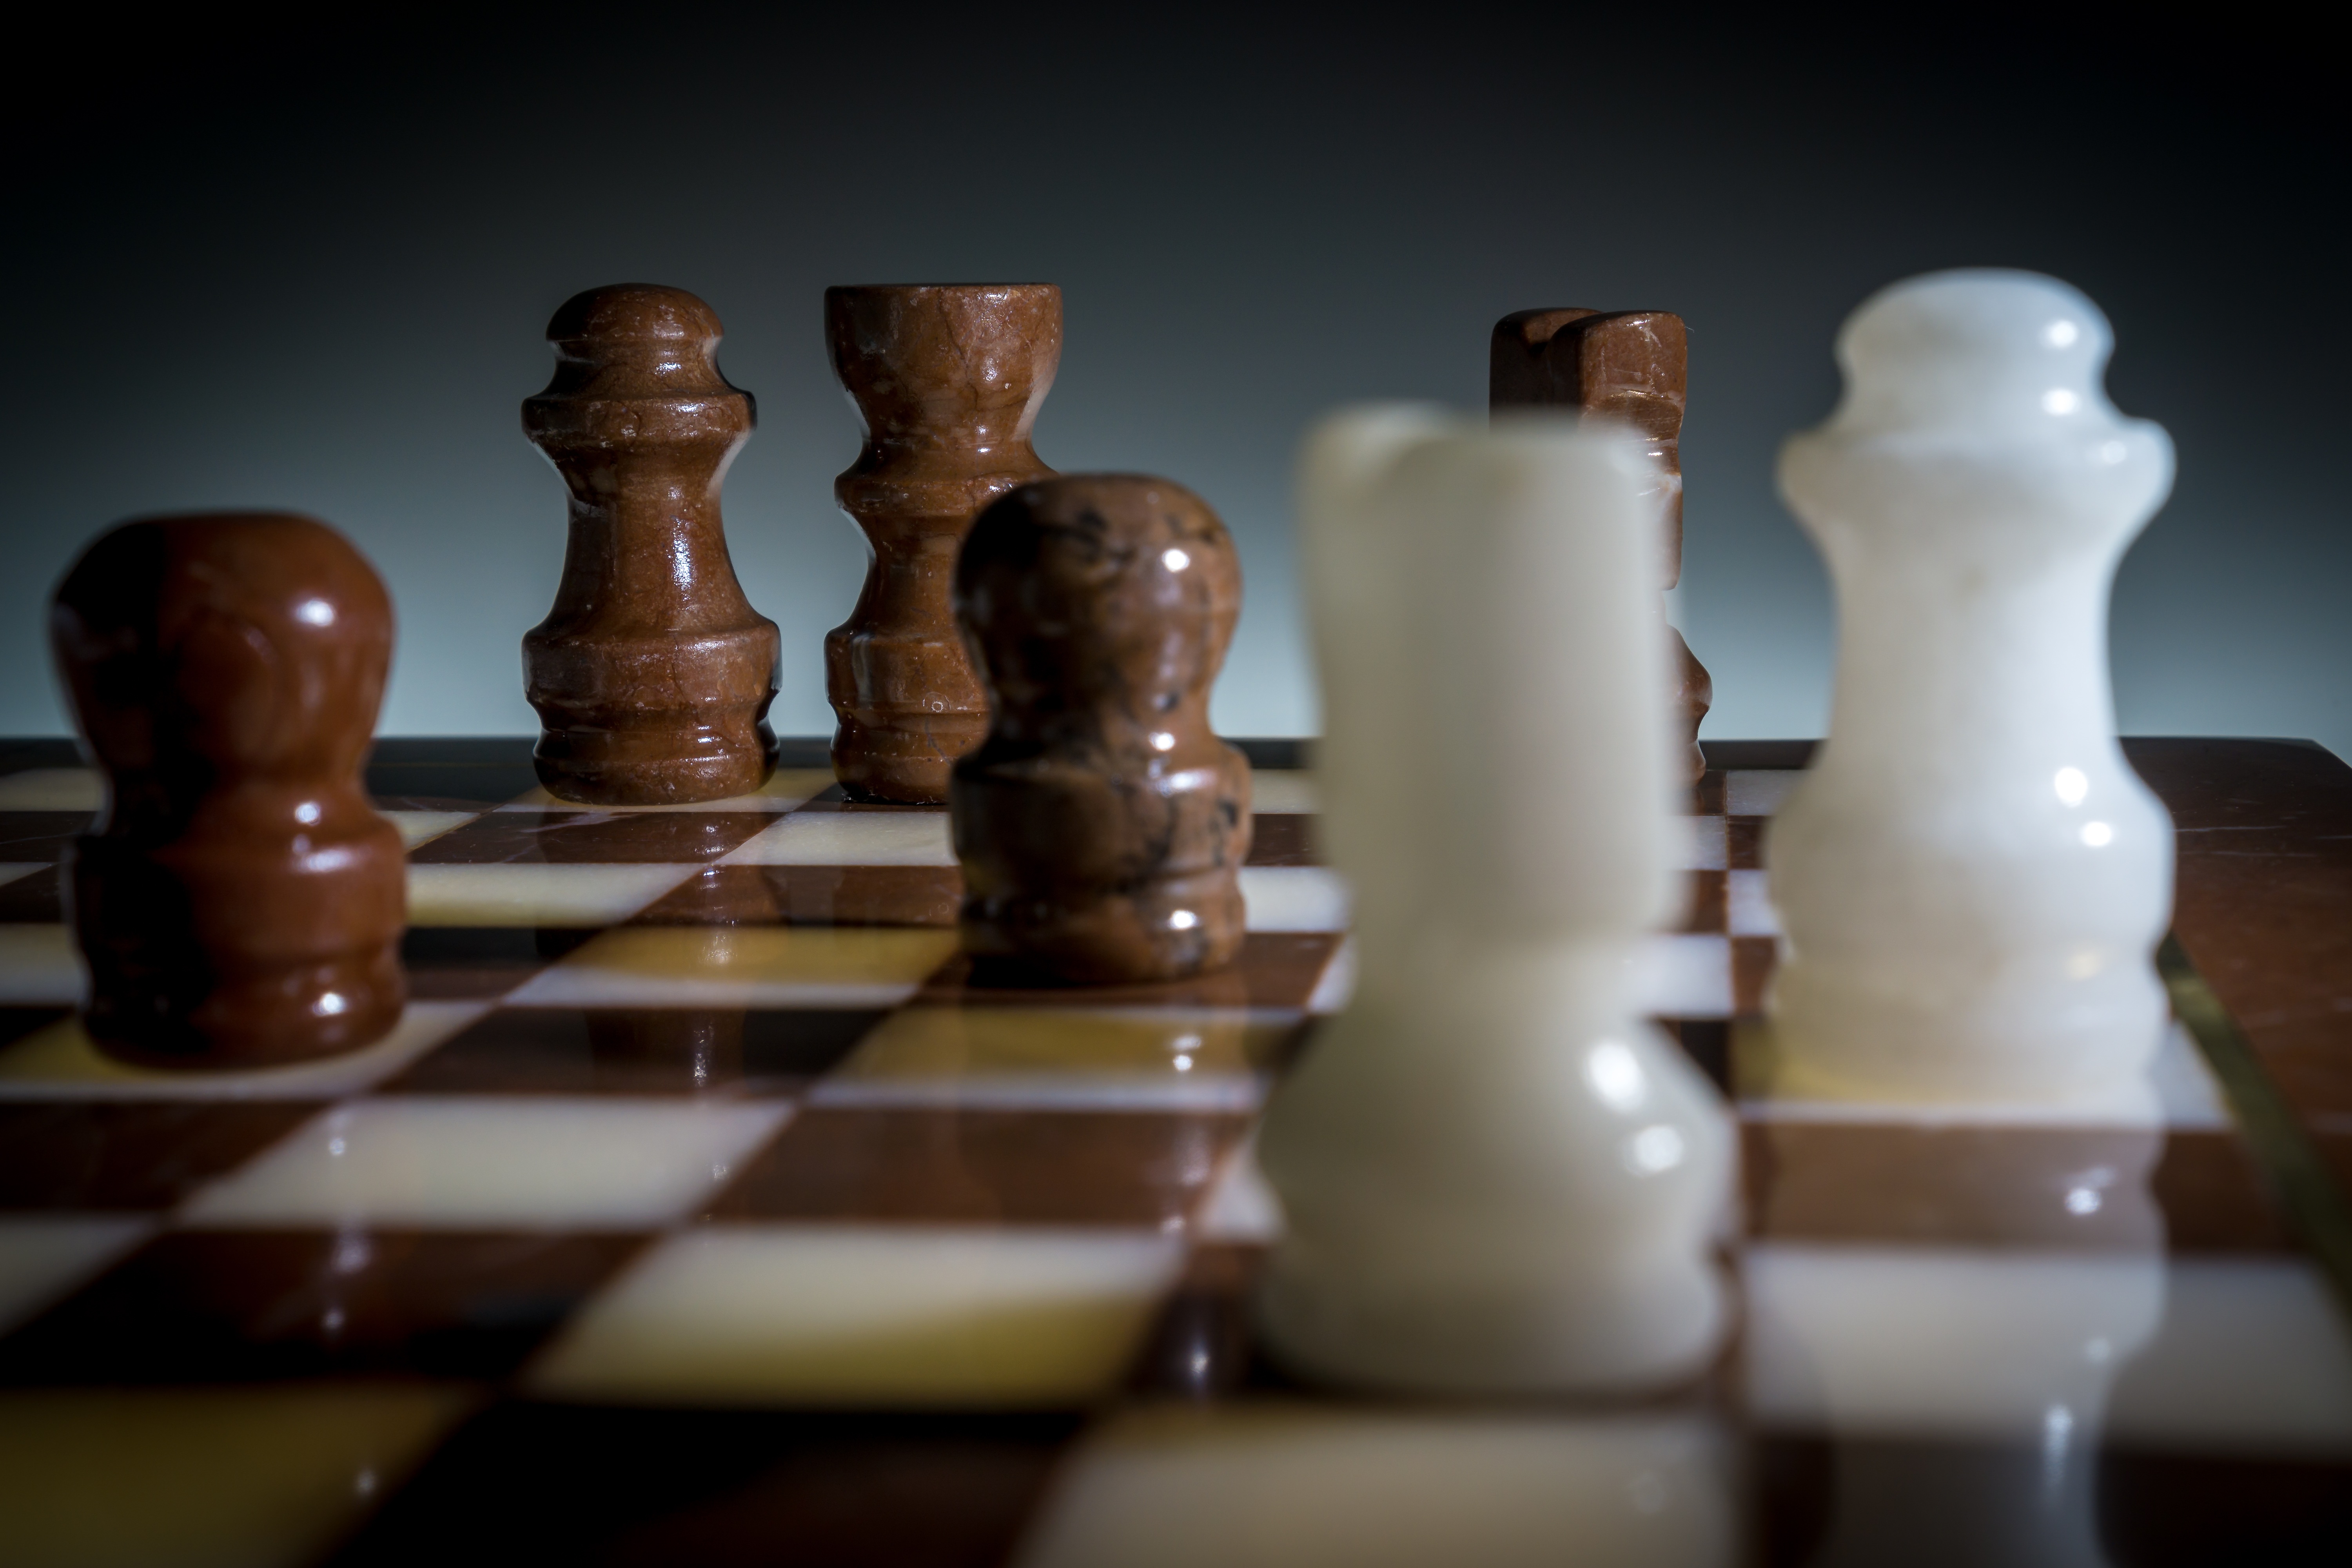
sport, play, recreation, board game, fig, sports, chess, strategy, chessboard, games, tactics, consider, proceed, indoor games and sports, tabletop game